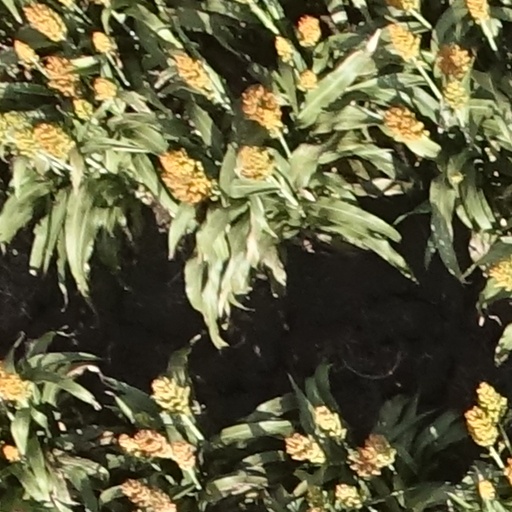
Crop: sorghum